Confocal microscopy

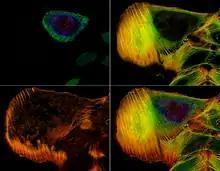
Example of a stack of confocal microscope images showing the distribution of actin filaments throughout a cell.

Clinically, CLSM is used in the evaluation of various eye diseases, and is particularly useful for imaging, qualitative analysis, and quantification of endothelial cells of the cornea. It is used for localizing and identifying the presence of filamentary fungal elements in the corneal stroma in cases of keratomycosis, enabling rapid diagnosis and thereby early institution of definitive therapy. Research into CLSM techniques for endoscopic procedures (endomicroscopy) is also showing promise. In the pharmaceutical industry, it was recommended to follow the manufacturing process of thin film pharmaceutical forms, to control the quality and uniformity of the drug distribution. Confocal microscopy is also used to study biofilms — complex porous structures that are the preferred habitat of microorganisms. Some of temporal and spatial function of biofilms can be understood only by studying their structure on micro- and meso-scales. The study of microscale is needed to detect the activity and organization of single microorganisms.